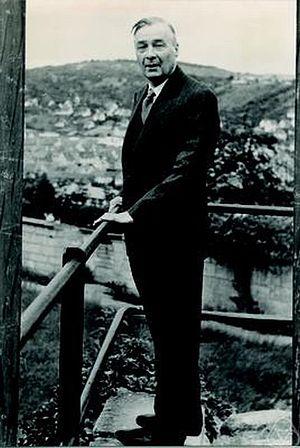
Philip Hall est un mathématicien anglais, spécialiste de théorie des groupes et de combinatoire.